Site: brandenburg
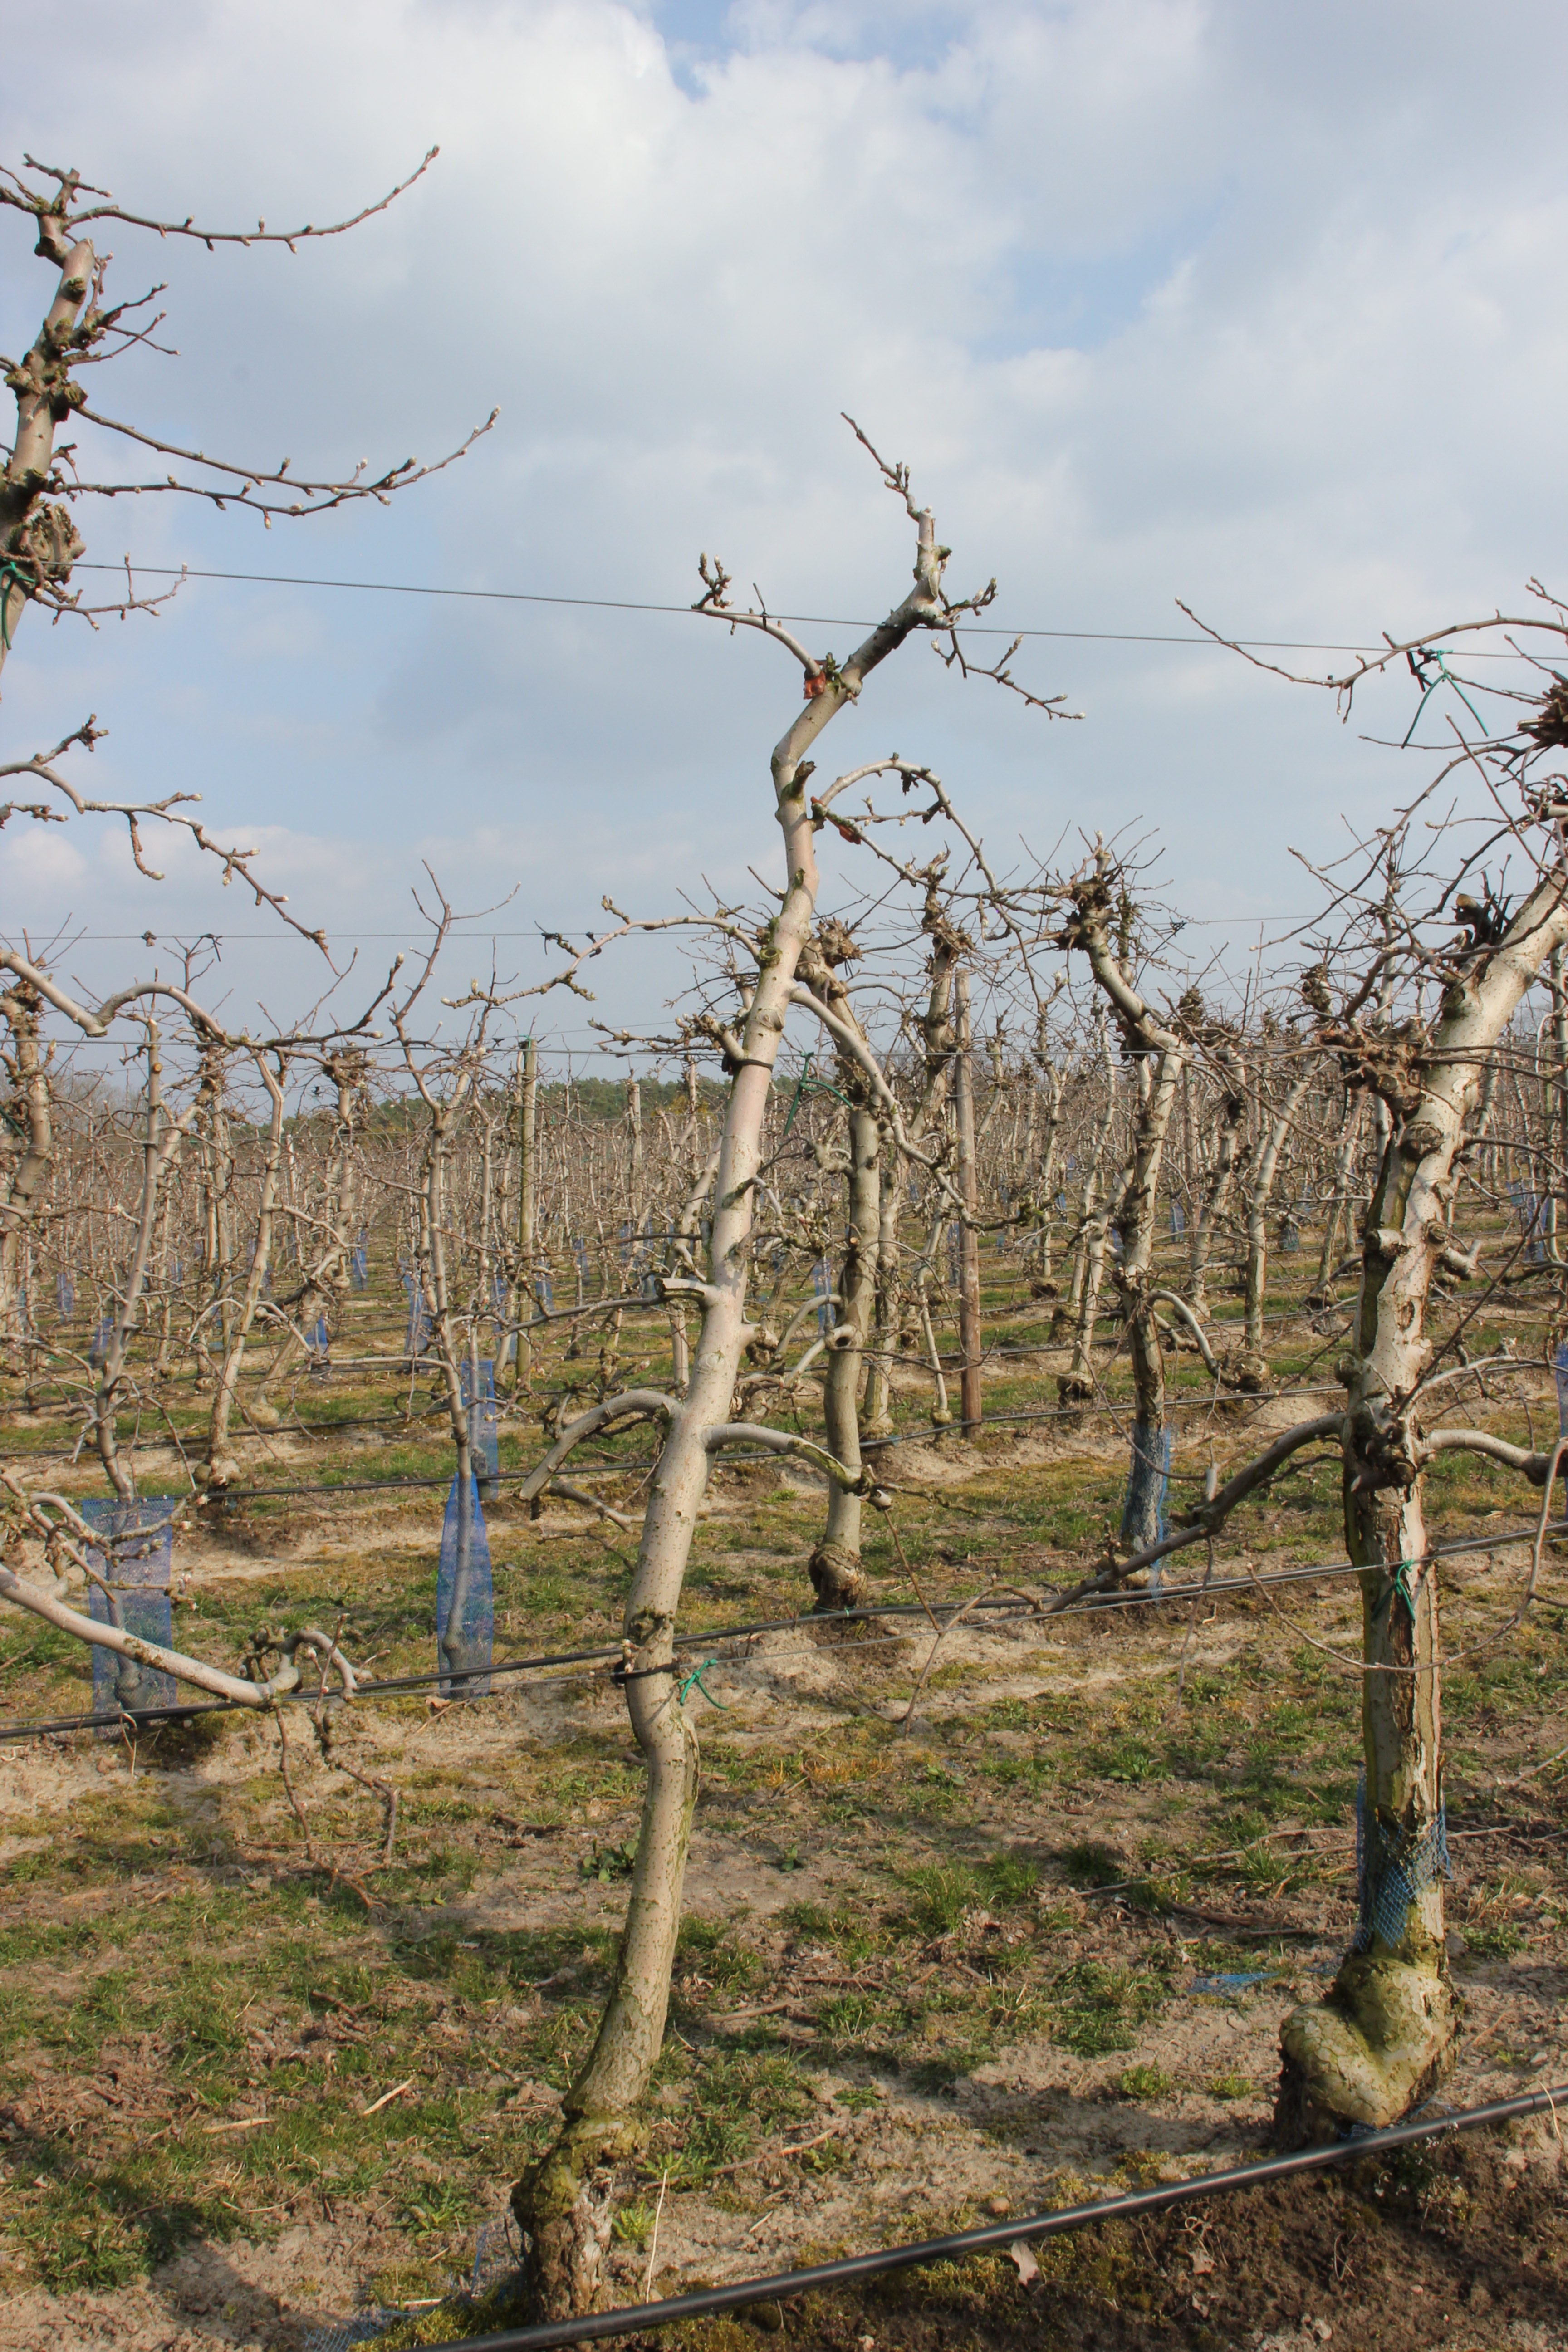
Growth stage (BBCH 03): Bud development